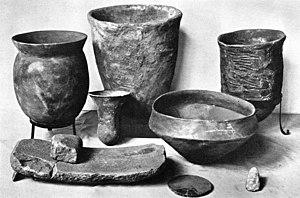
La culture de Michelsberg est une culture archéologique du Néolithique moyen d'Europe de l'Ouest. Elle s'étend d'environ 4400-4300 à 3700-3500 AEC. Sa chronologie détaillée, basée sur les vestiges de poterie, a été proposée dans les années 1960 par l'archéologue et préhistorien allemand Jens Lüning. Son aire géographique couvrait une grande partie du bassin rhénan : l'ouest de l'Allemagne, le sud des Pays-Bas, la Belgique et les franges nord-est de la France.